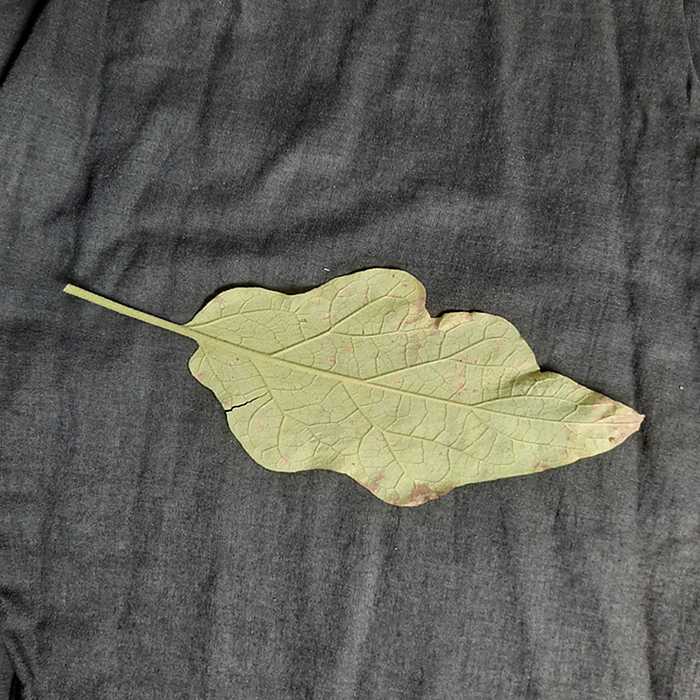
Plant: Eggplant
Label: Eggplant Cercopora leaf spot